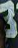
Number: 3